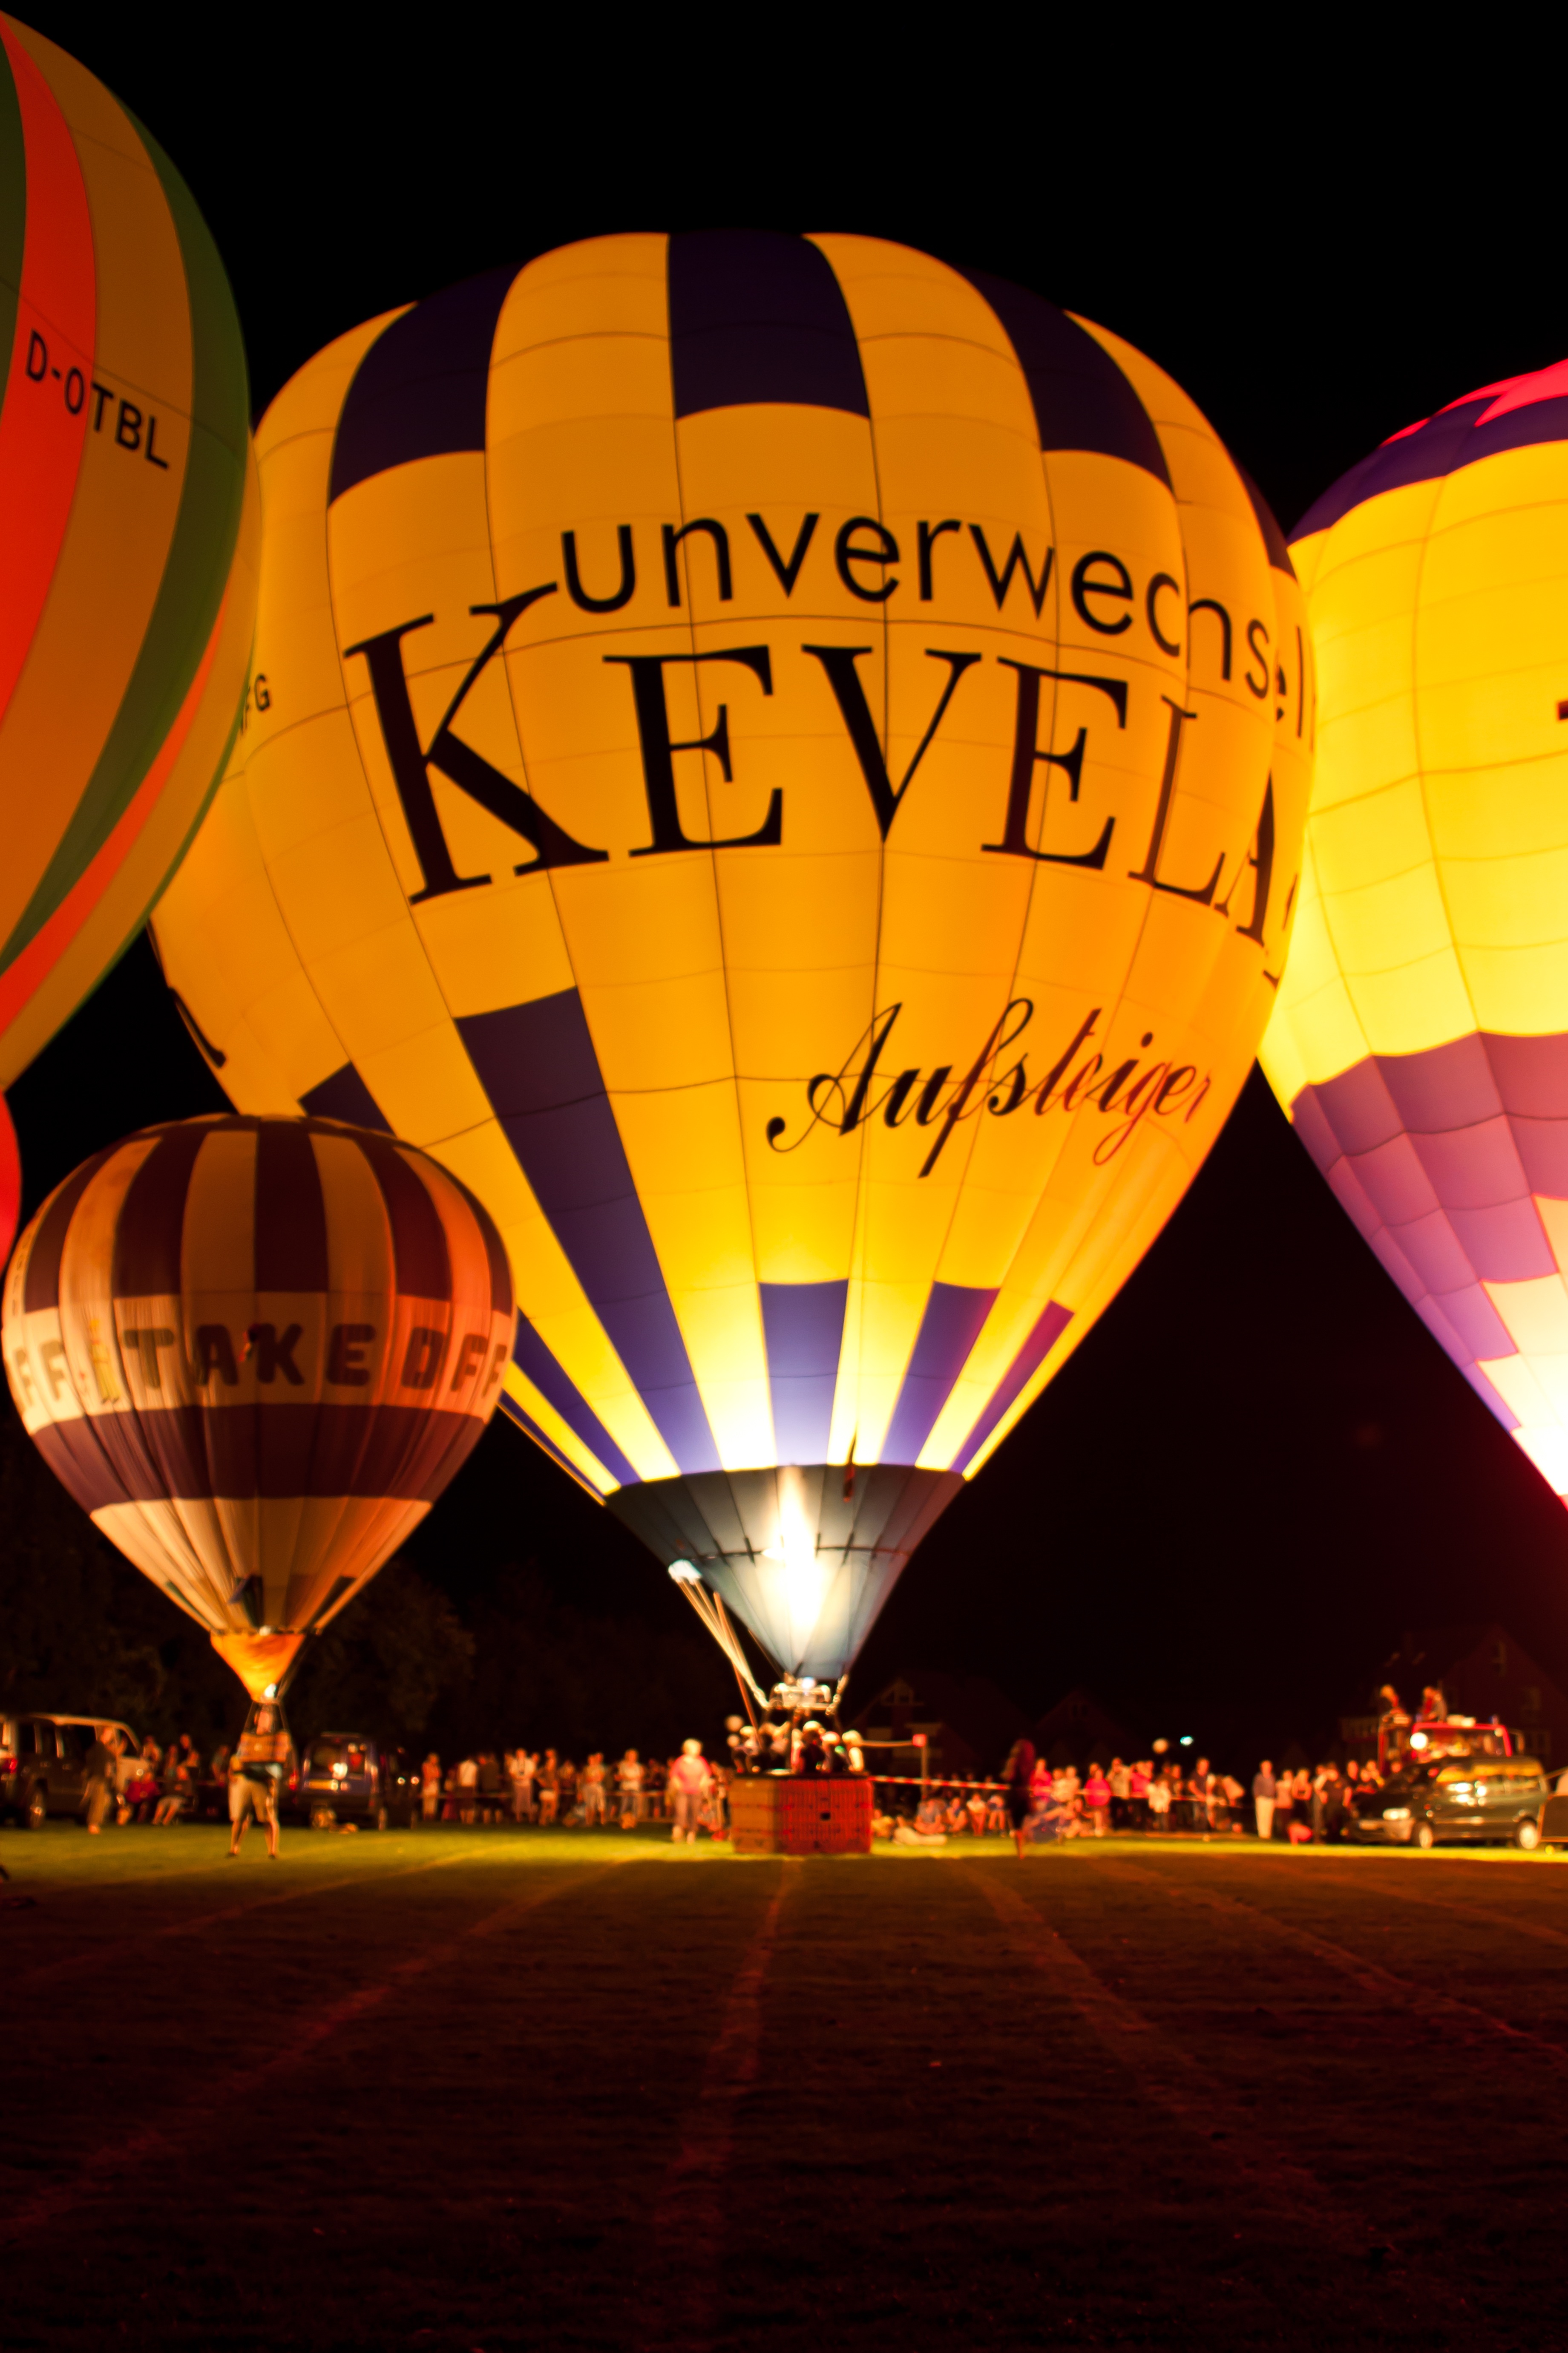
sky, balloon, hot air balloon, fly, summer, aircraft, vehicle, color, drive, hot air, glow, float, toy, at night, rise, upgrade, take off, air sports, hot air ballooning, sleeve, wind direction, ease, hot air balloon ride, the hot air balloon ride, night glow, atmosphere of earth, executive car